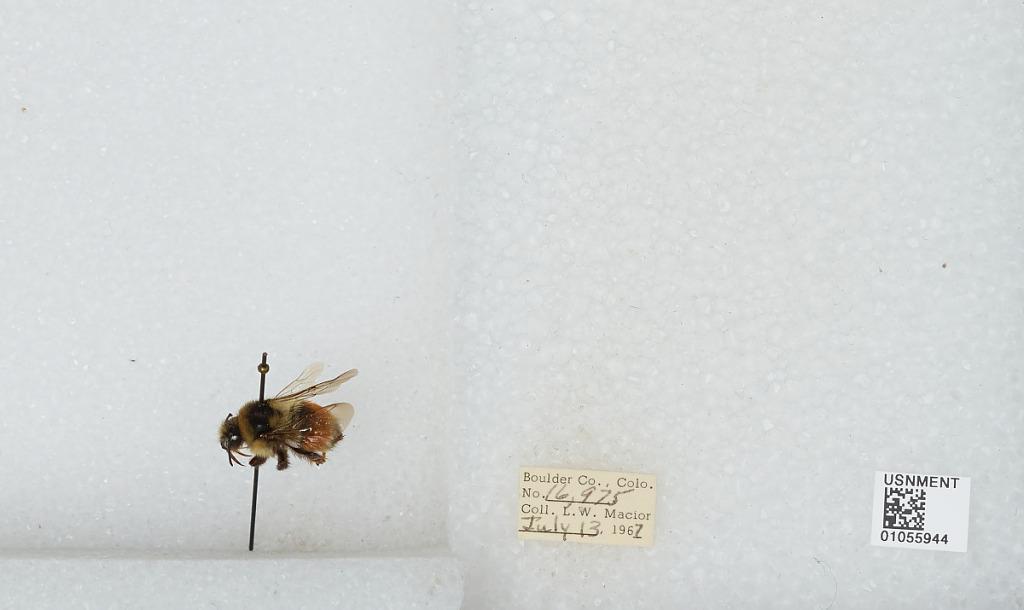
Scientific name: Bombus (Pyrobombus) bifarius Cresson
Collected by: L. Macior
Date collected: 1967-7-13
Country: United States
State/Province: Colorado
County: Boulder
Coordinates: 40.0017, -105.308